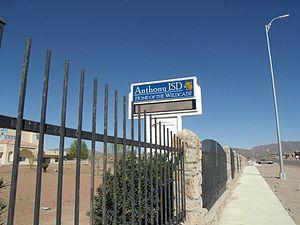
La ville d’Anthony est située dans le comté d’El Paso, à l'extrémité sud-ouest de l’État du Texas, aux États-Unis. Sa population s’élevait à 5 011 habitants lors du recensement de 2010, estimée à 5 655 habitants en 2018.